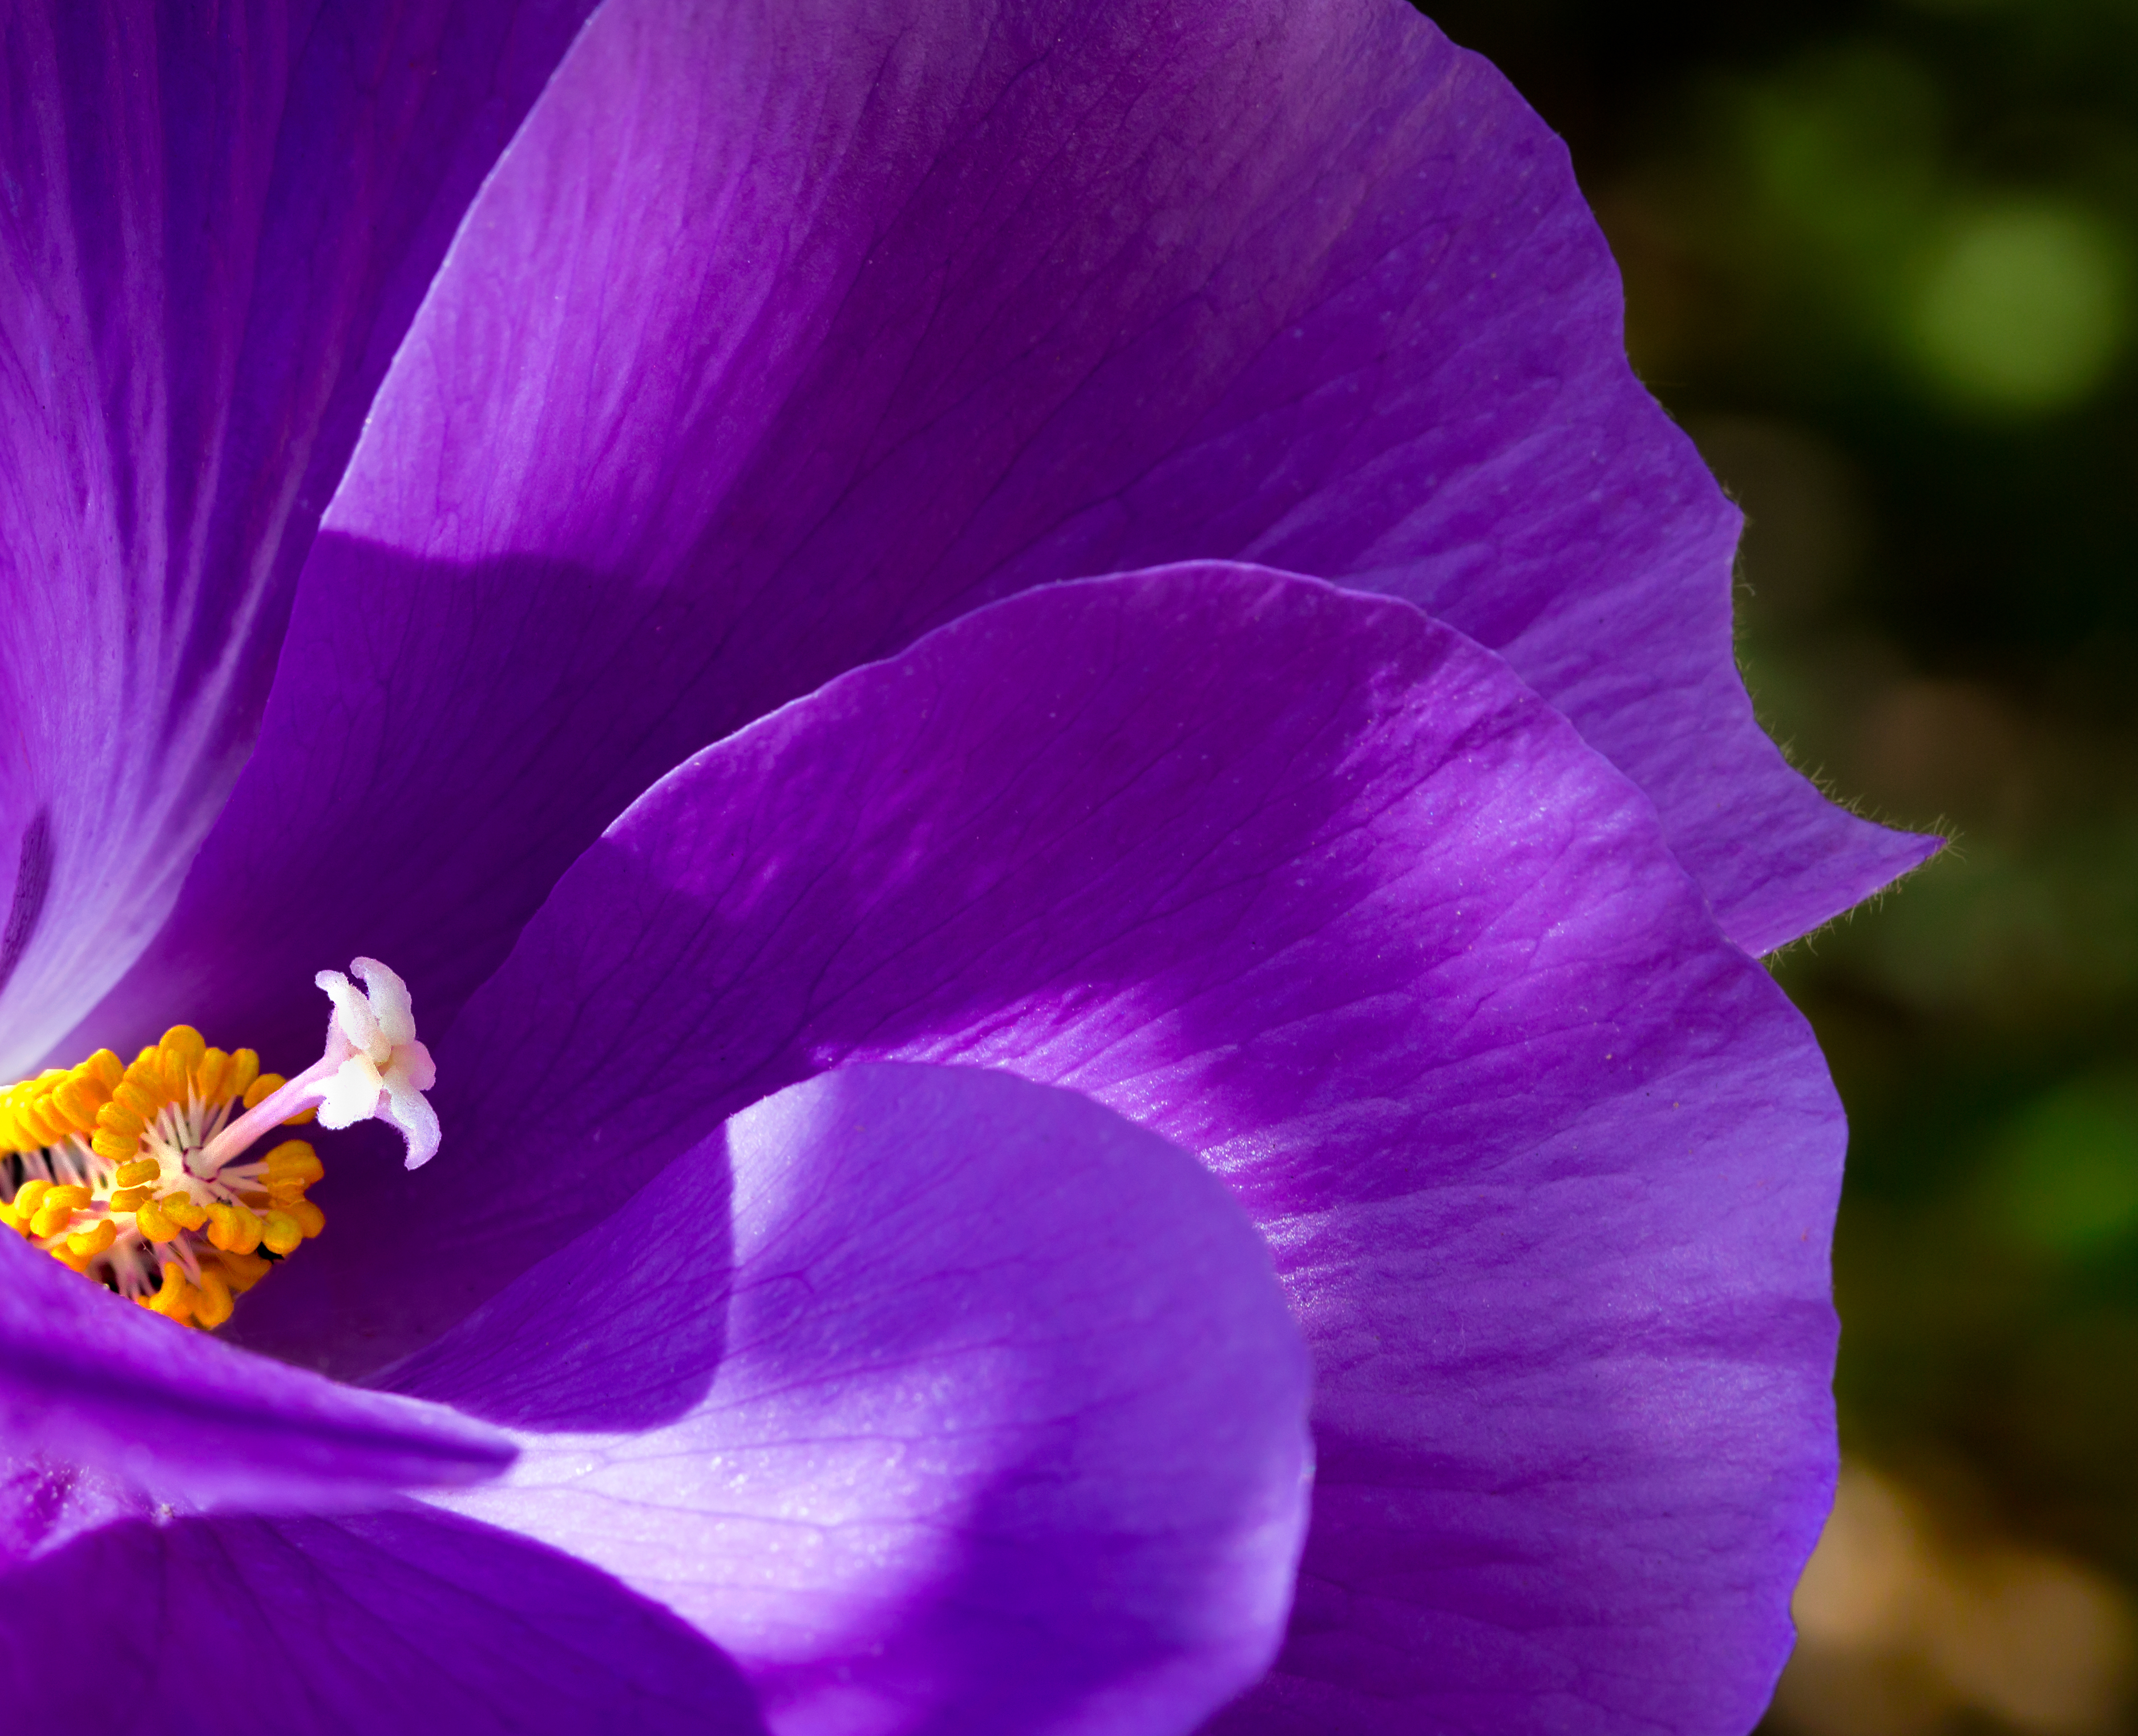
nature, blossom, plant, flower, purple, petal, macro, yellow, garden, flora, wildflower, close up, eye, hibiscus, flickrchallengegroup, msh0614, macro photography, descansogardens, macroflowers, flowering plant, purpleandyellow, msh061411, land plant